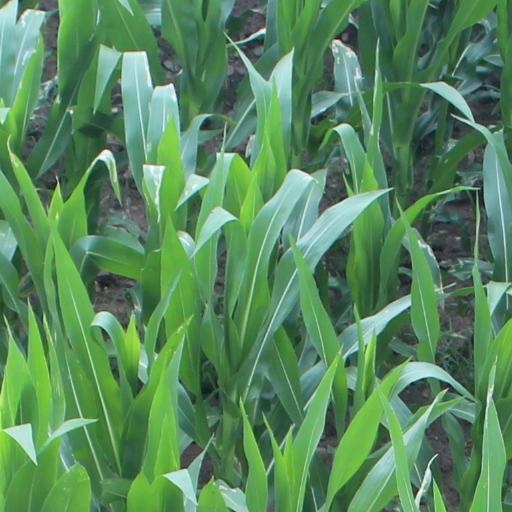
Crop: maize; corn